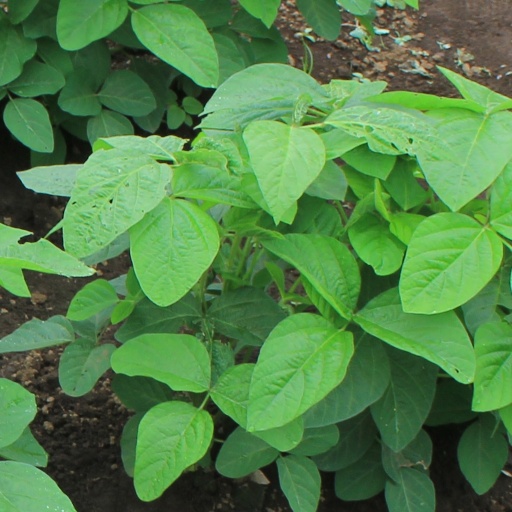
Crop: soybean